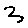
Label: 3